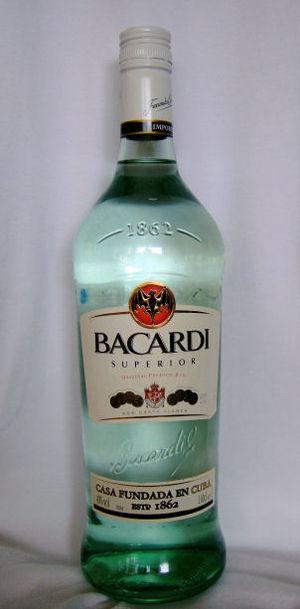
Bacardí est une entreprise de spiritueux, spécialisée notamment dans la production et la distribution de rhum.